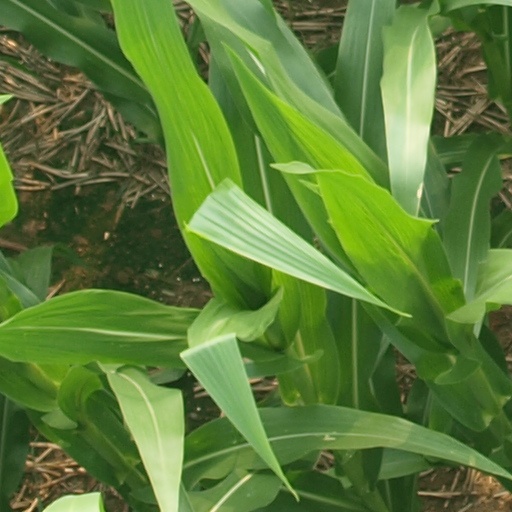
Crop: maize; corn